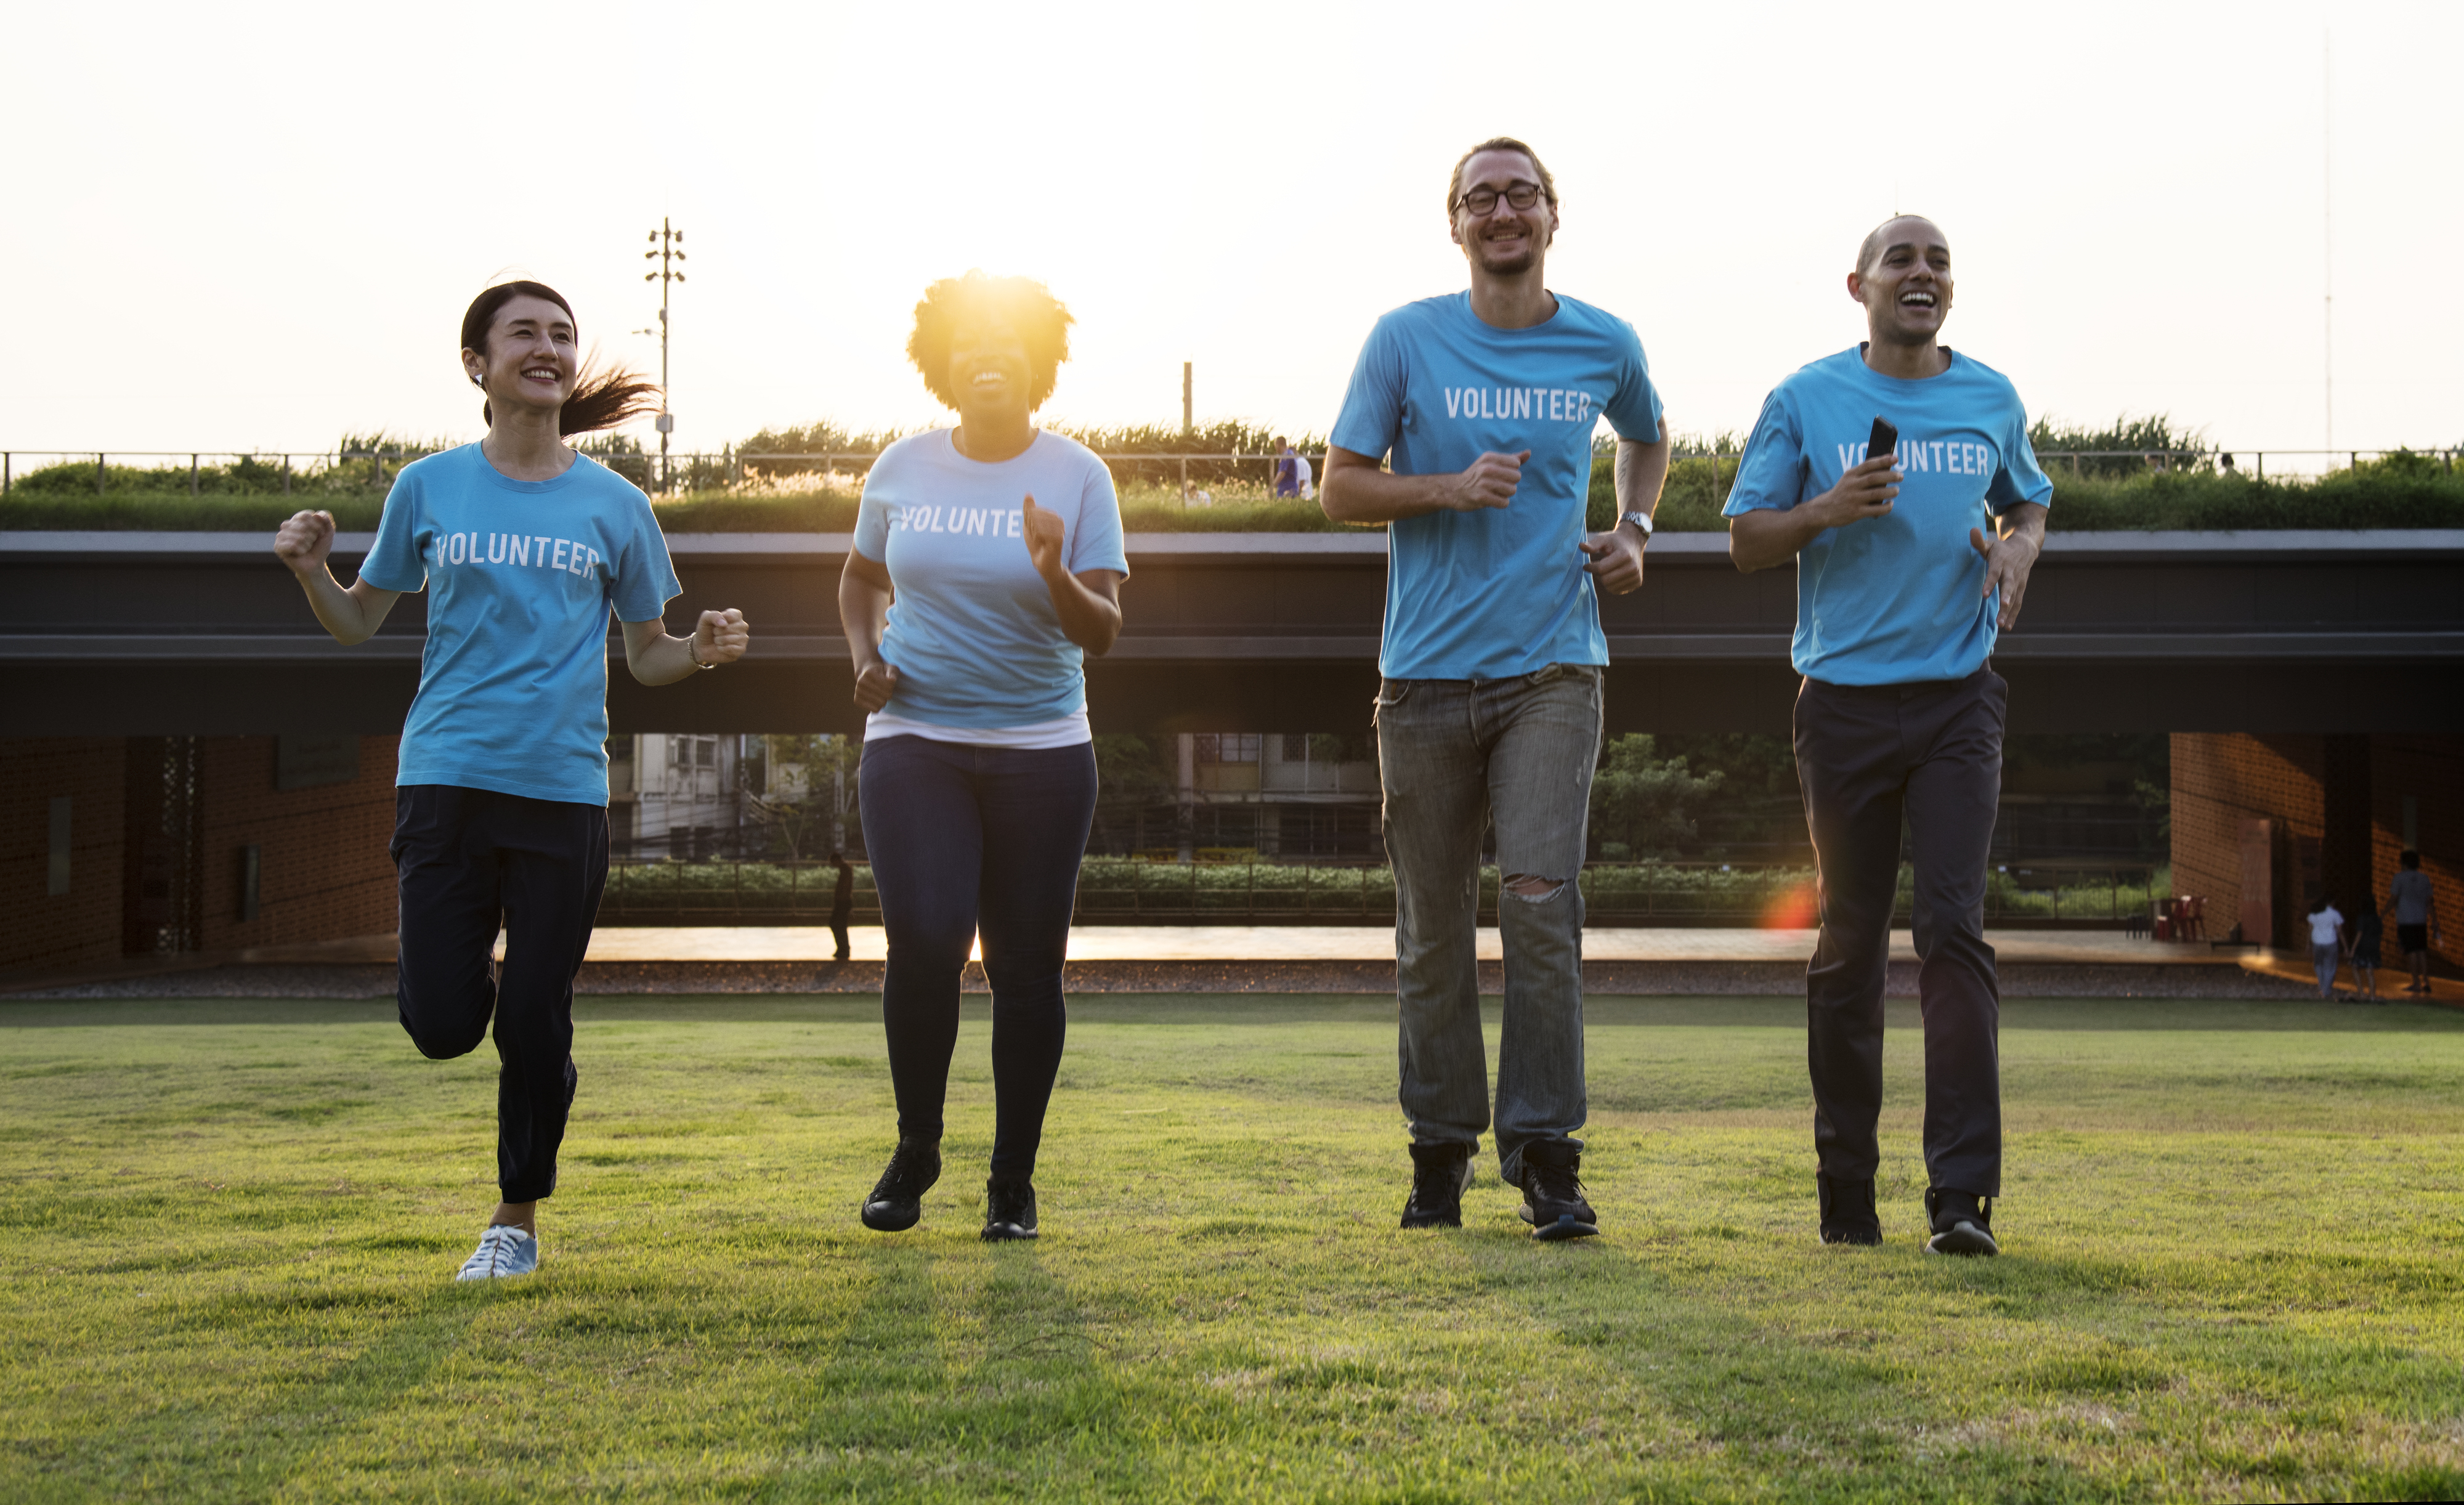
adult, african, african american, african descent, afro, american, asian, black, blue, caucasian, charity, cheerful, chinese, community, community service, diverse, donation, european, friends, friendship, fundraising, group, happiness, japanese, kindness, man, moral, ngo, non profit, organization, outdoors, park, partnership, people, philanthropy, running, selfless, service, smiling, staff, support, team, team building, teamwork, together, unity, voluntary, volunteer, volunteering, volunteers, westerner, woman, sports, public space, youth, male, fun, recreation, race, sports training, player, leisure, grass, competition, games, walking, training, play, competition event, physical fitness, physical exercise, team sport